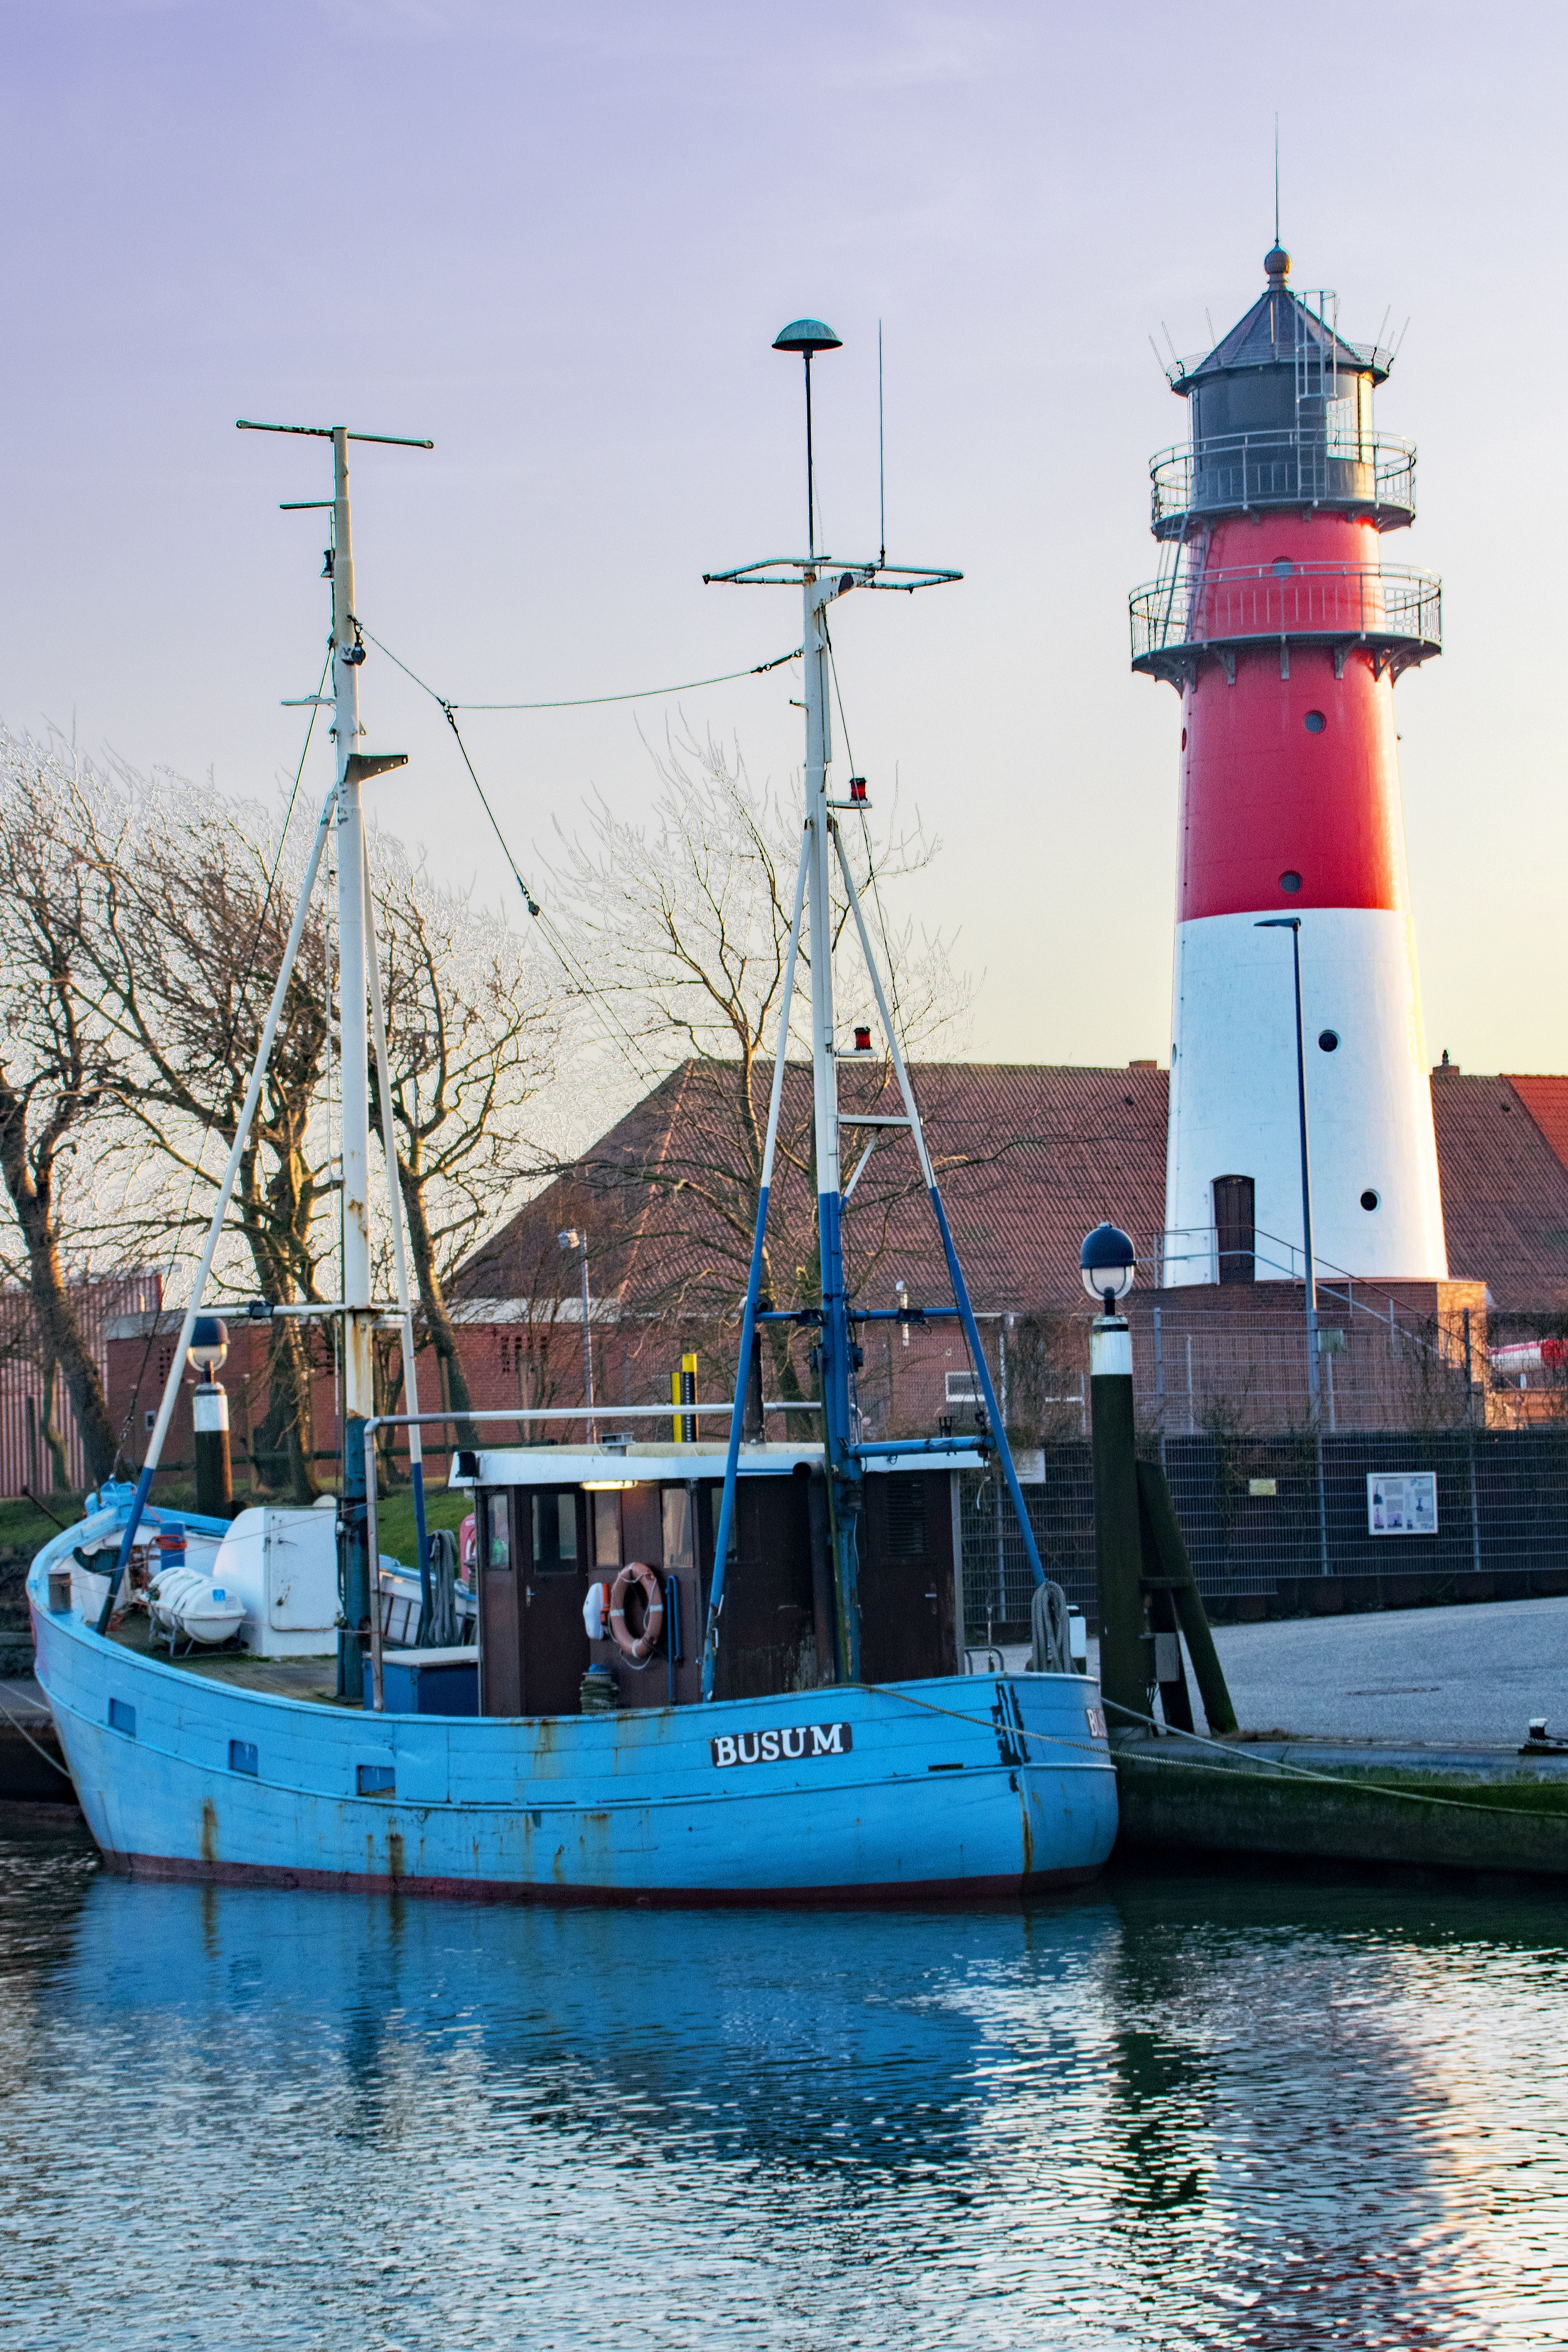
sea, ocean, lighthouse, boat, ship, boot, vehicle, mast, harbor, port, fishing boat, places of interest, germany, channel, tugboat, watercraft, mecklenburg, fishing vessel, b sum